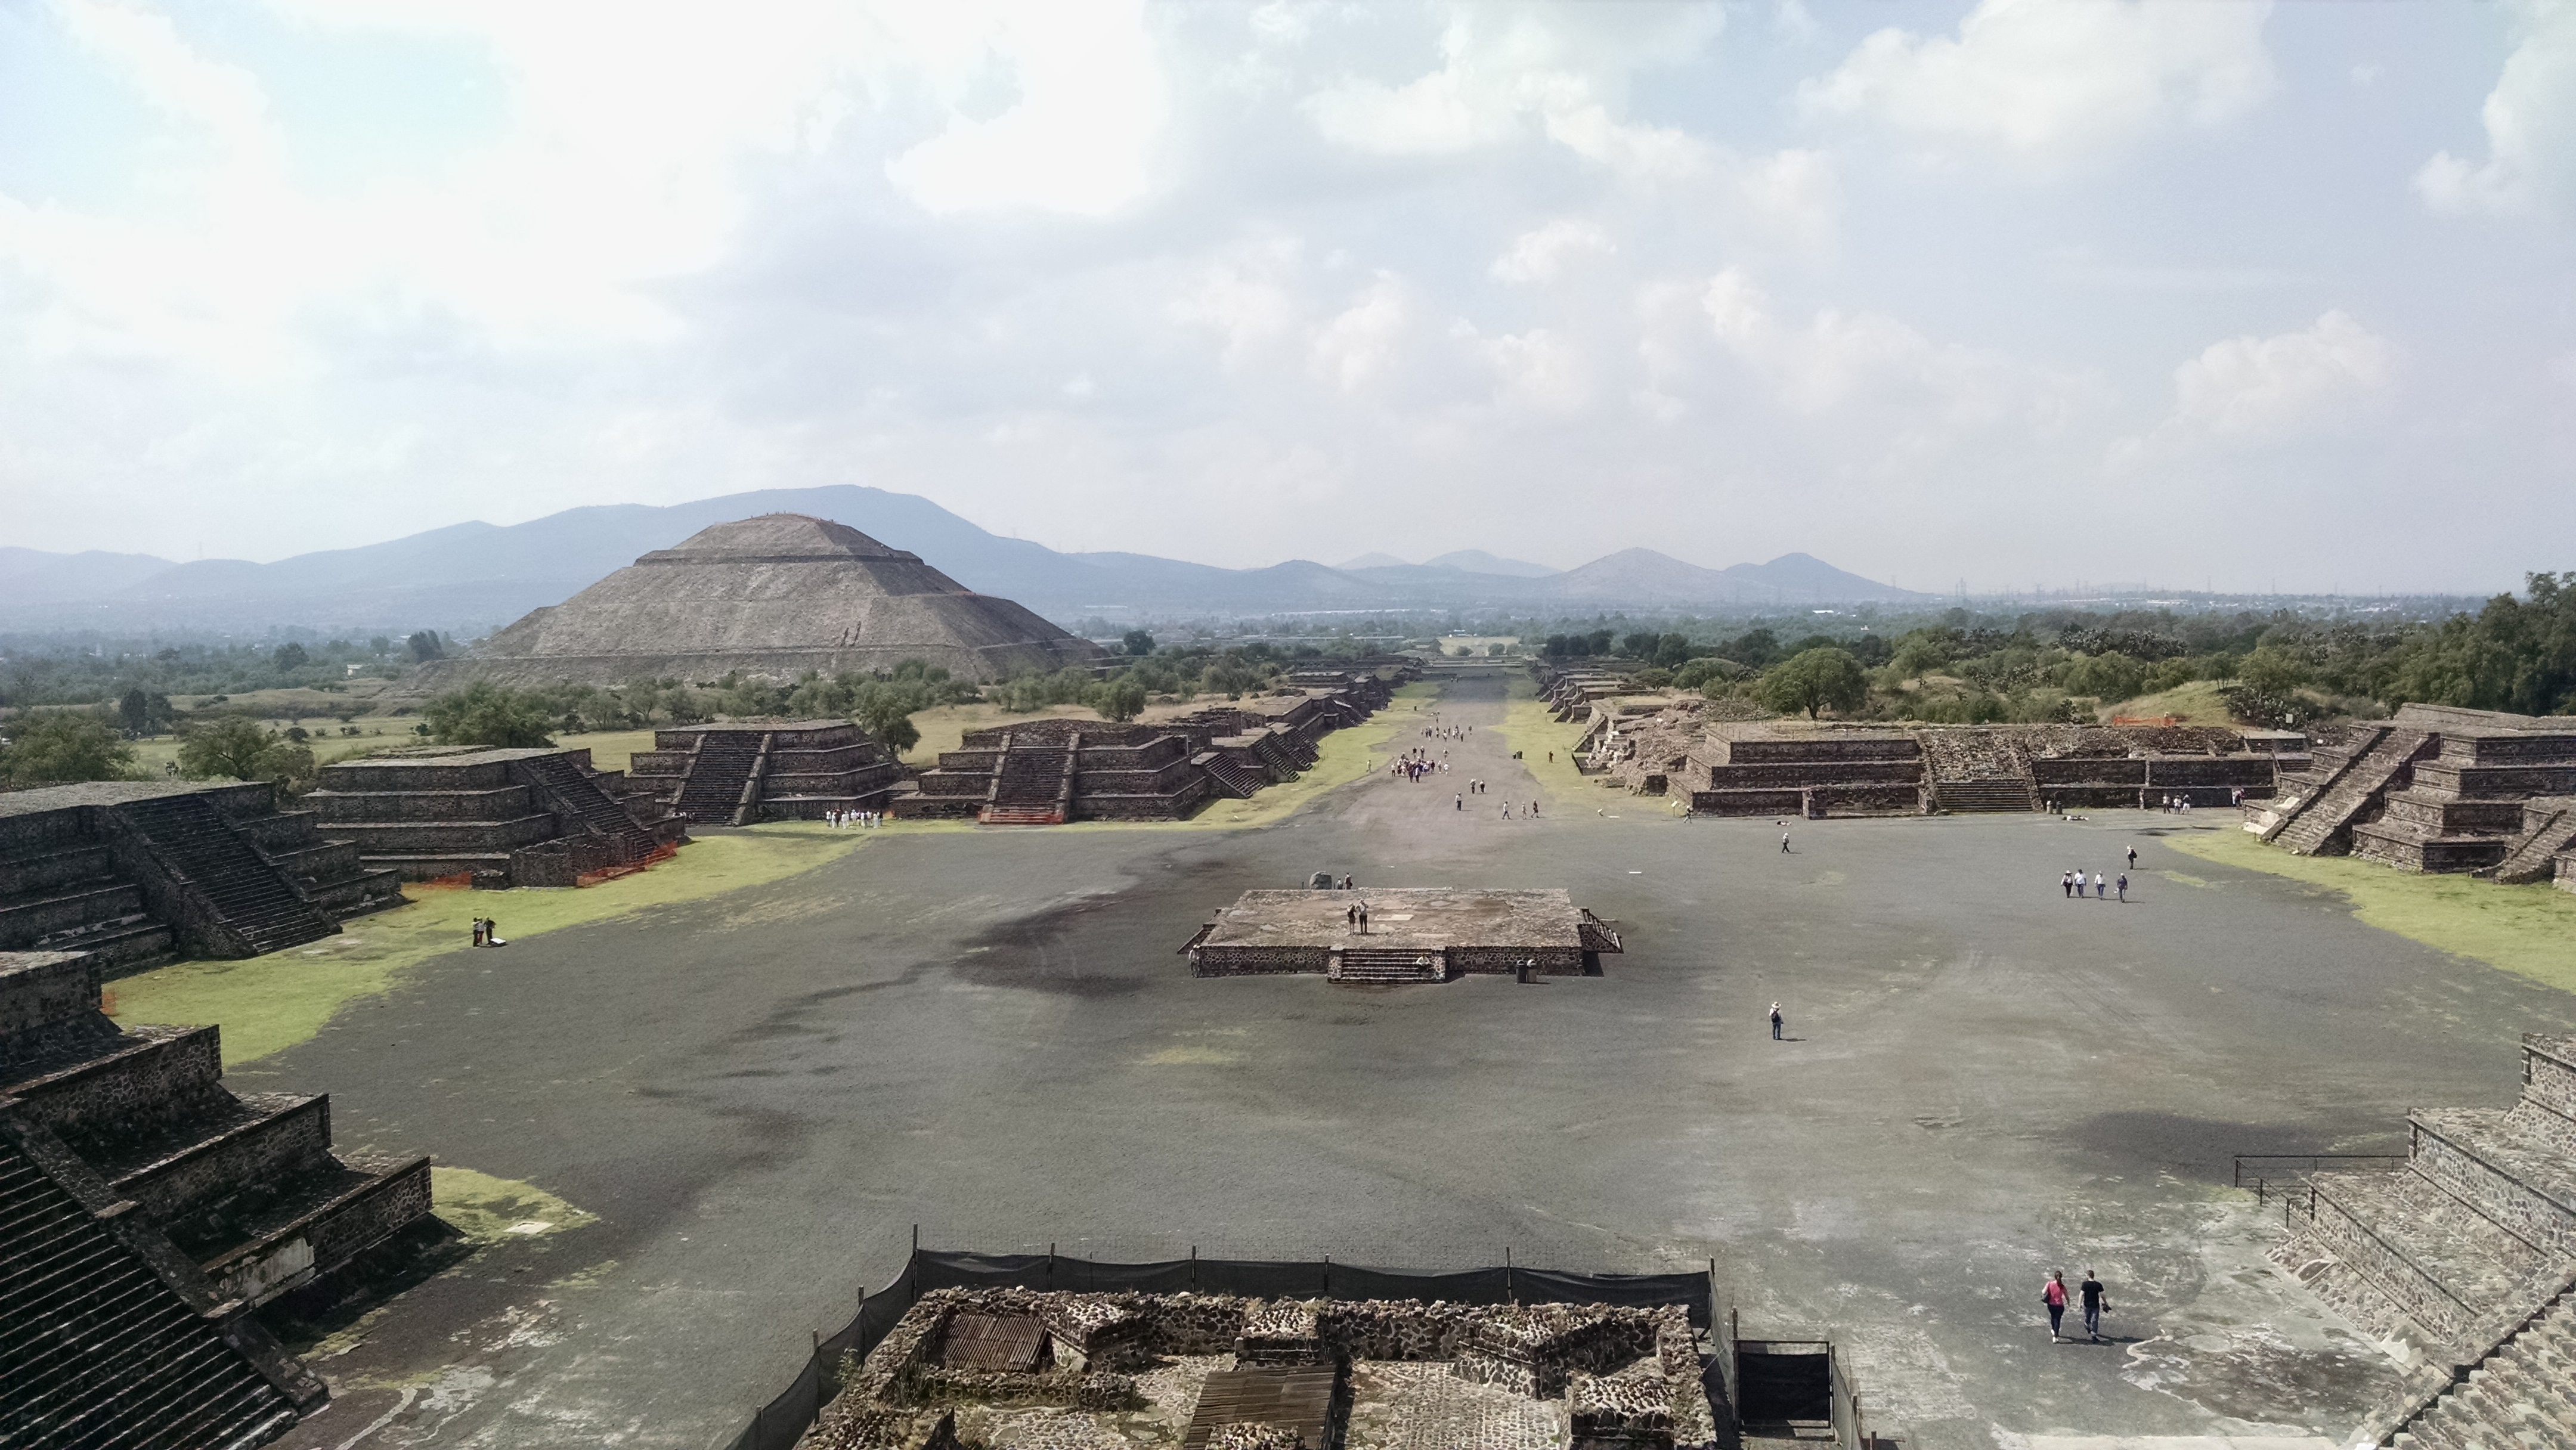
architecture, sun, view, old, city, stone, monument, vacation, tourist, travel, pyramid, america, religion, ancient, landmark, historic, tourism, moon, mayan, aztec, archaeology, temple, mexico, ruins, archeology, culture, famous, heritage, mexican, archaeological site, teotihuacan